Stuart Carrington

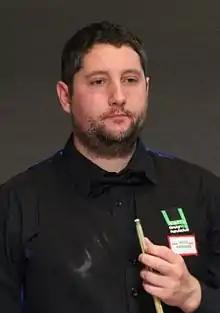
Carrington at the 2016 Paul Hunter Classic

Stuart Carrington (born 14 May 1990) is an English former professional snooker player. He practises frequently with Steven Hallworth and Ian Glover in Grimsby.